Apollo 17

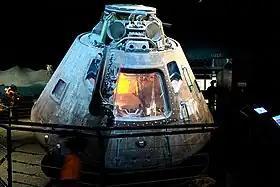
Apollo 17 command module "America", on display at Space Center Houston

Similarly to the crew of Apollo 16, Evans (as well as Schmitt, while in lunar orbit) reported seeing light "flashes" apparently originating from the lunar surface, known as transient lunar phenomena (TLP); Evans reported seeing these "flashes" in the vicinity of Grimaldi crater and Mare Orientale. The causes of TLP are not well-understood and, though inconclusive as an explanation, both of the sites in which Evans reported seeing TLP are the general locations of outgassing from the Moon's interior. Meteorite impacts are another possible explanation.